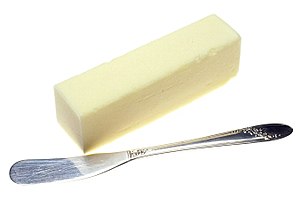
Smør
Smørklump og smørekniv